John A. Hiestand

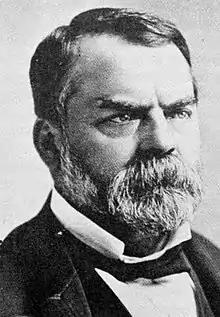
Circa 1860. Pennsylvania State Senate (Harrisburg, PA).

John Andrew Hiestand (October 2, 1824 – December 13, 1890) was an American politician from Pennsylvania who served as a Republican member of the U.S. House of Representatives from Pennsylvania.